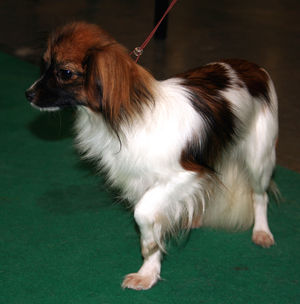
Spaniel / Racer / Moderne
Spaniel tilhører en undergruppe med hunde som bliver avlet som apporterende jagthunde, men som oprindelig var såkaldte stødende jagthunde af setter typen. Flere racer regnes også primært som stående jagthunde, og bliver derfor listet blandt disse af FCI. Nogen racer fungerer imidlertid kun som selskabshunde i dag, og listes derfor blandt disse.